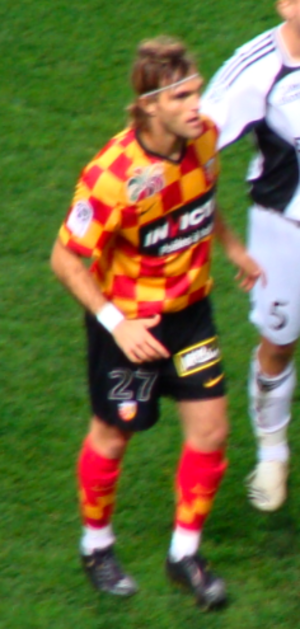
Julien Sablé, né le 11 septembre 1980 à Marseille, est un footballeur français évoluant au poste de milieu de terrain. Il est actuellement entraîneur adjoint de l'AS Saint-Étienne.
La saison 2008-2009 du Racing Club de Lens est la 1ʳᵉ saison du club en seconde division depuis 1991. La reprise a été fixée au 23 juin. Du 29 au 6 juillet, l'équipe a effectué un stage à Vichy, puis un second au Touquet du 15 au 20 juillet.